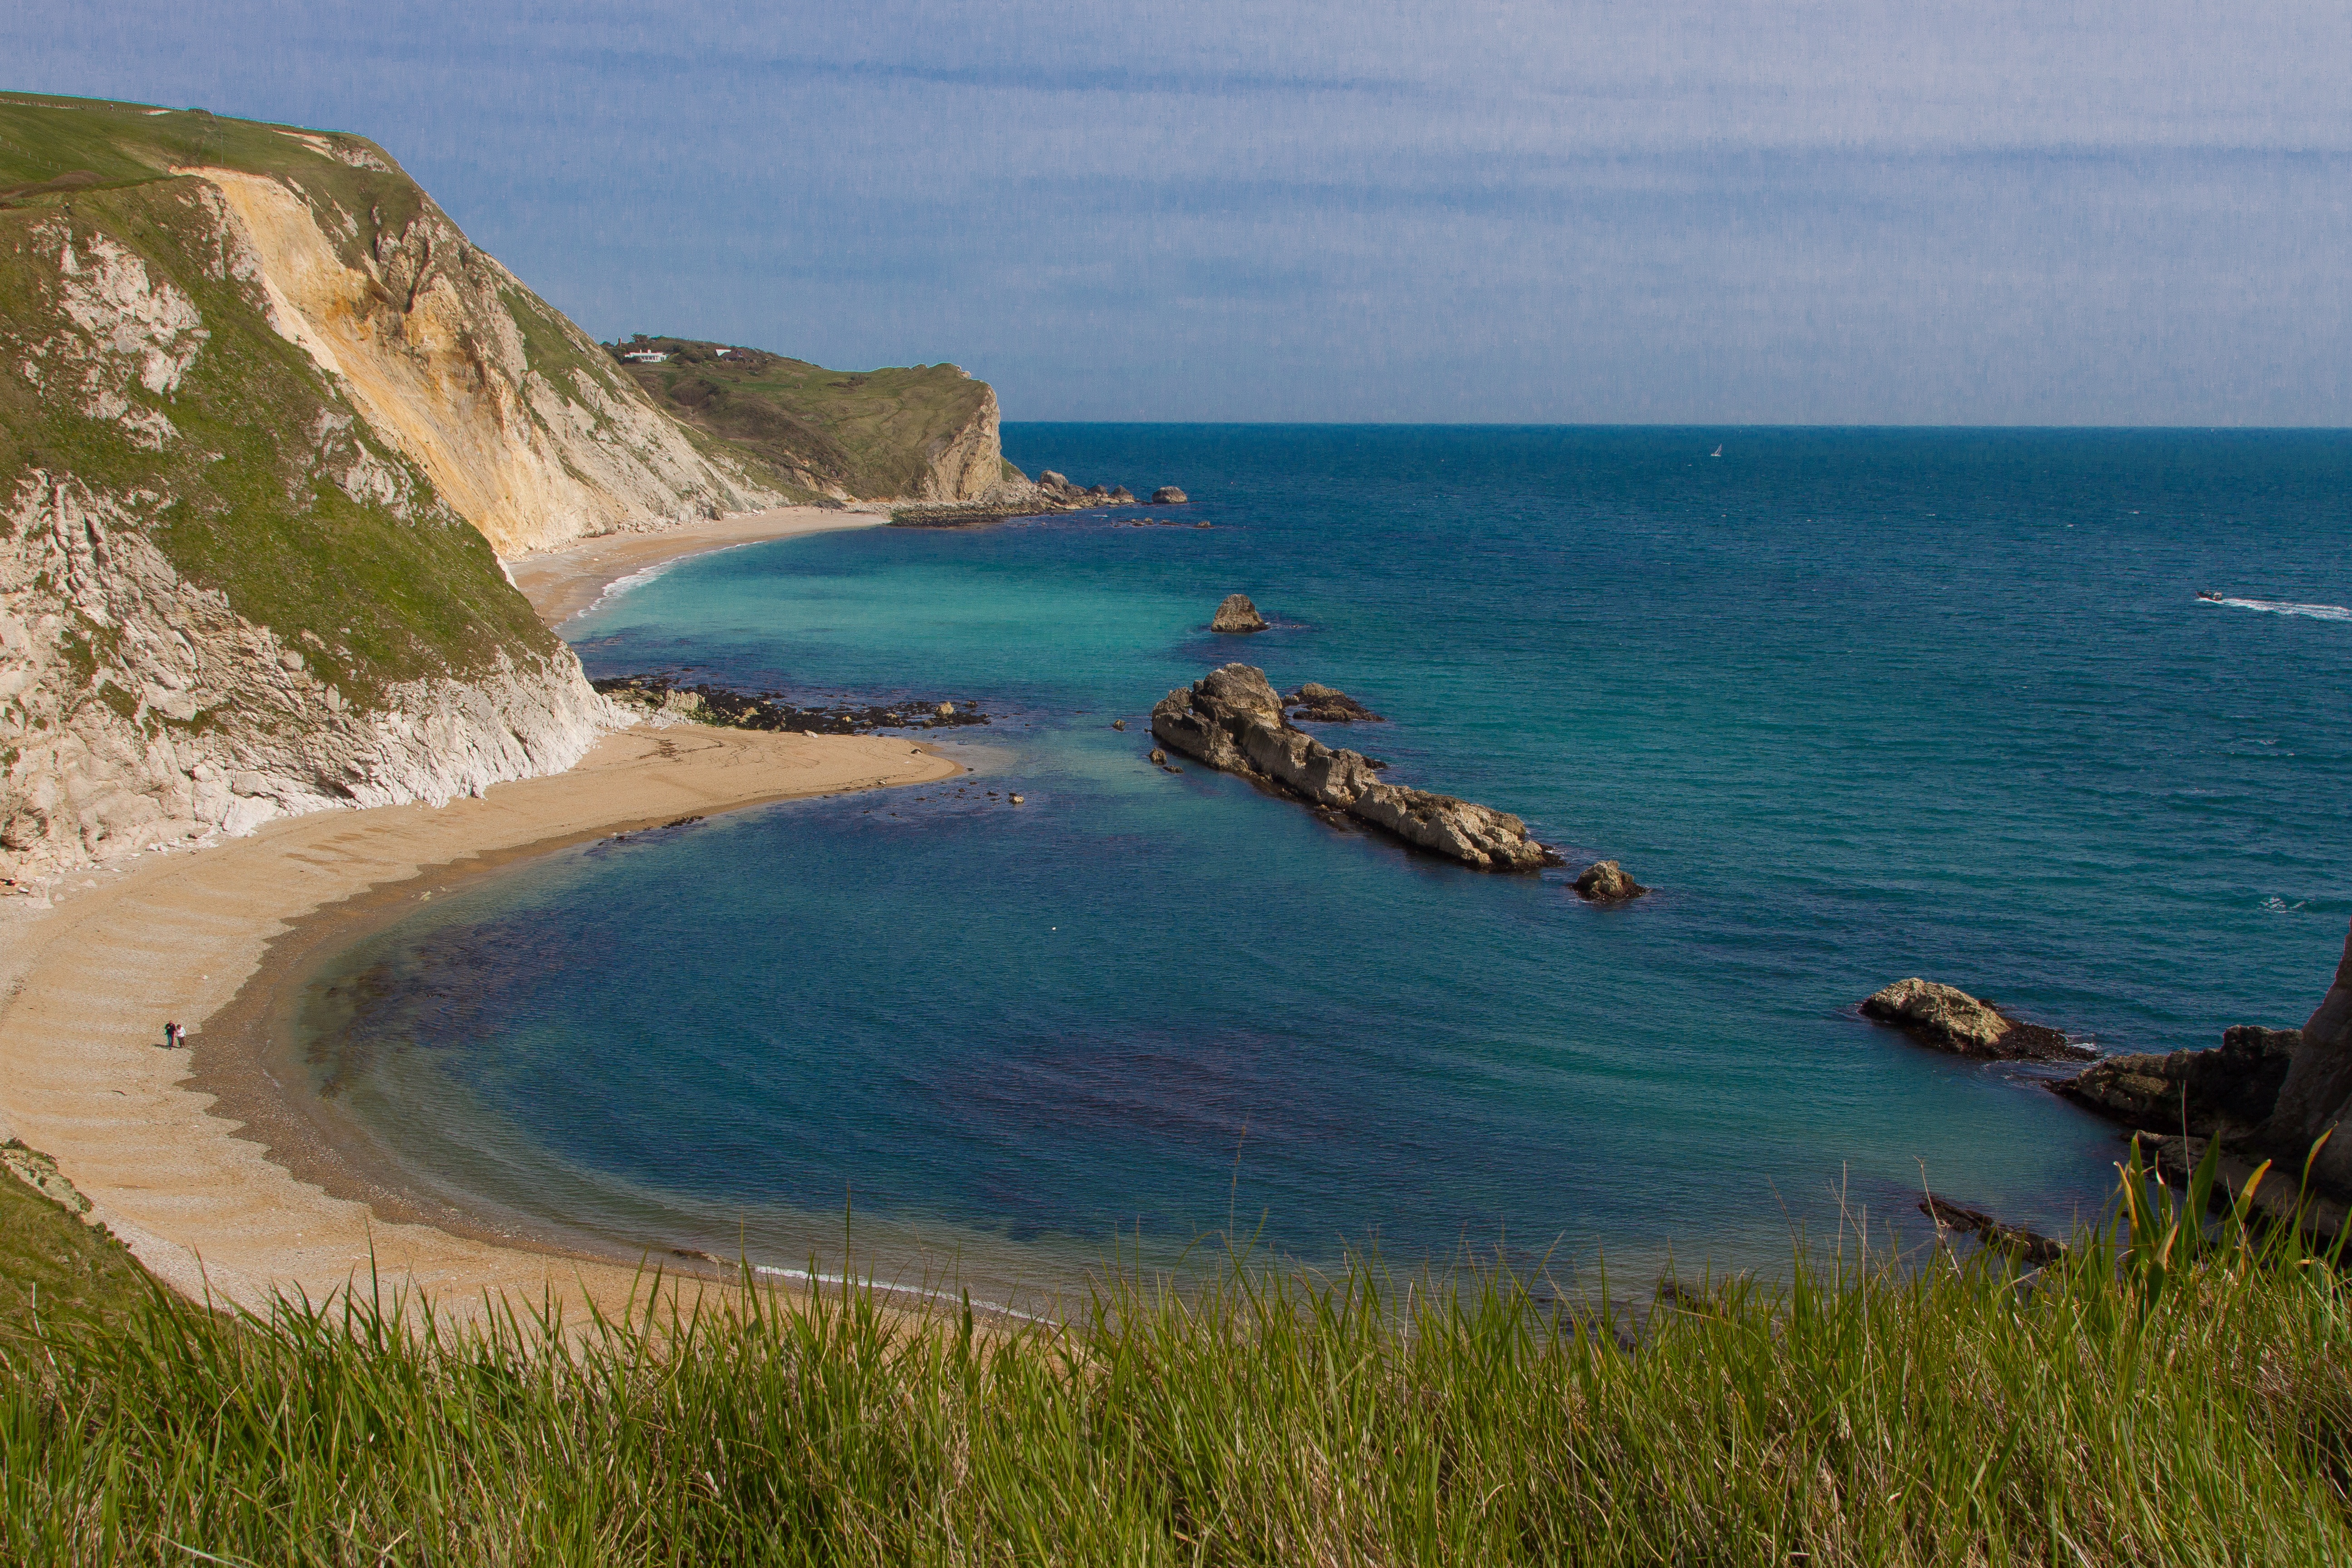
beach, sea, coast, ocean, shore, cliff, cove, lagoon, bay, island, terrain, body of water, cape, islet, landform, geographical feature